Fatal Bond

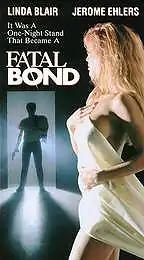
Film poster

Fatal Bond is a 1992 Australia erotic thriller film, directed by Vince Monton, starring Linda Blair and Jerome Ehlers. It was filmed in the Northern Beaches area of Sydney, New South Wales, including Narrabeen Caravan Park.